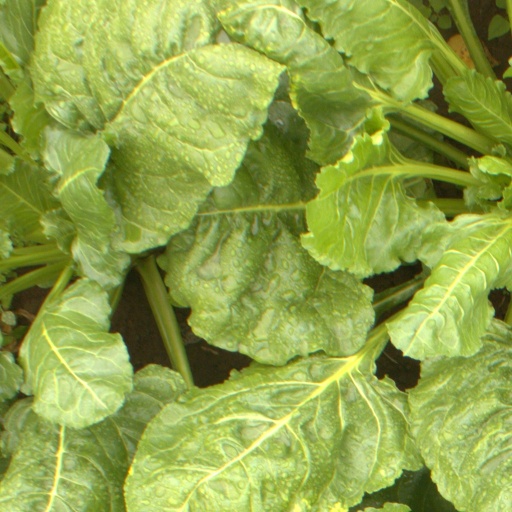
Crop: sugar beet